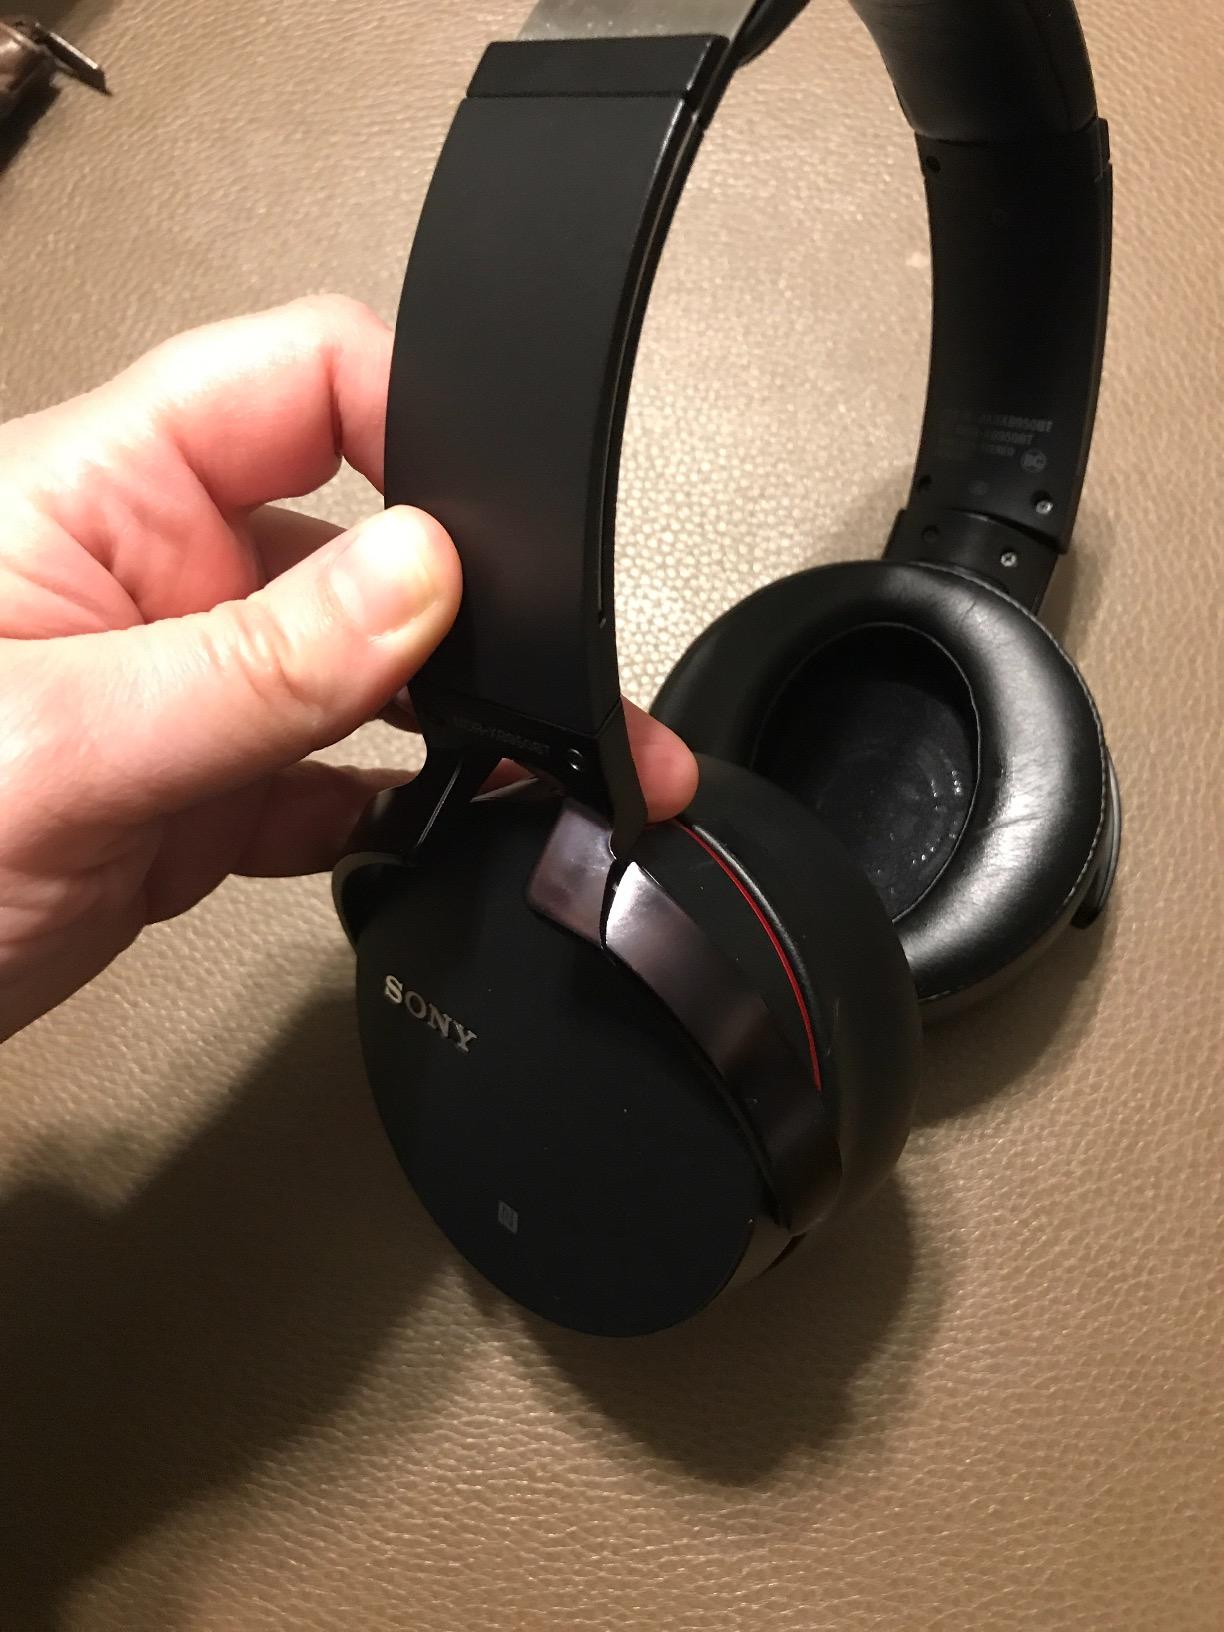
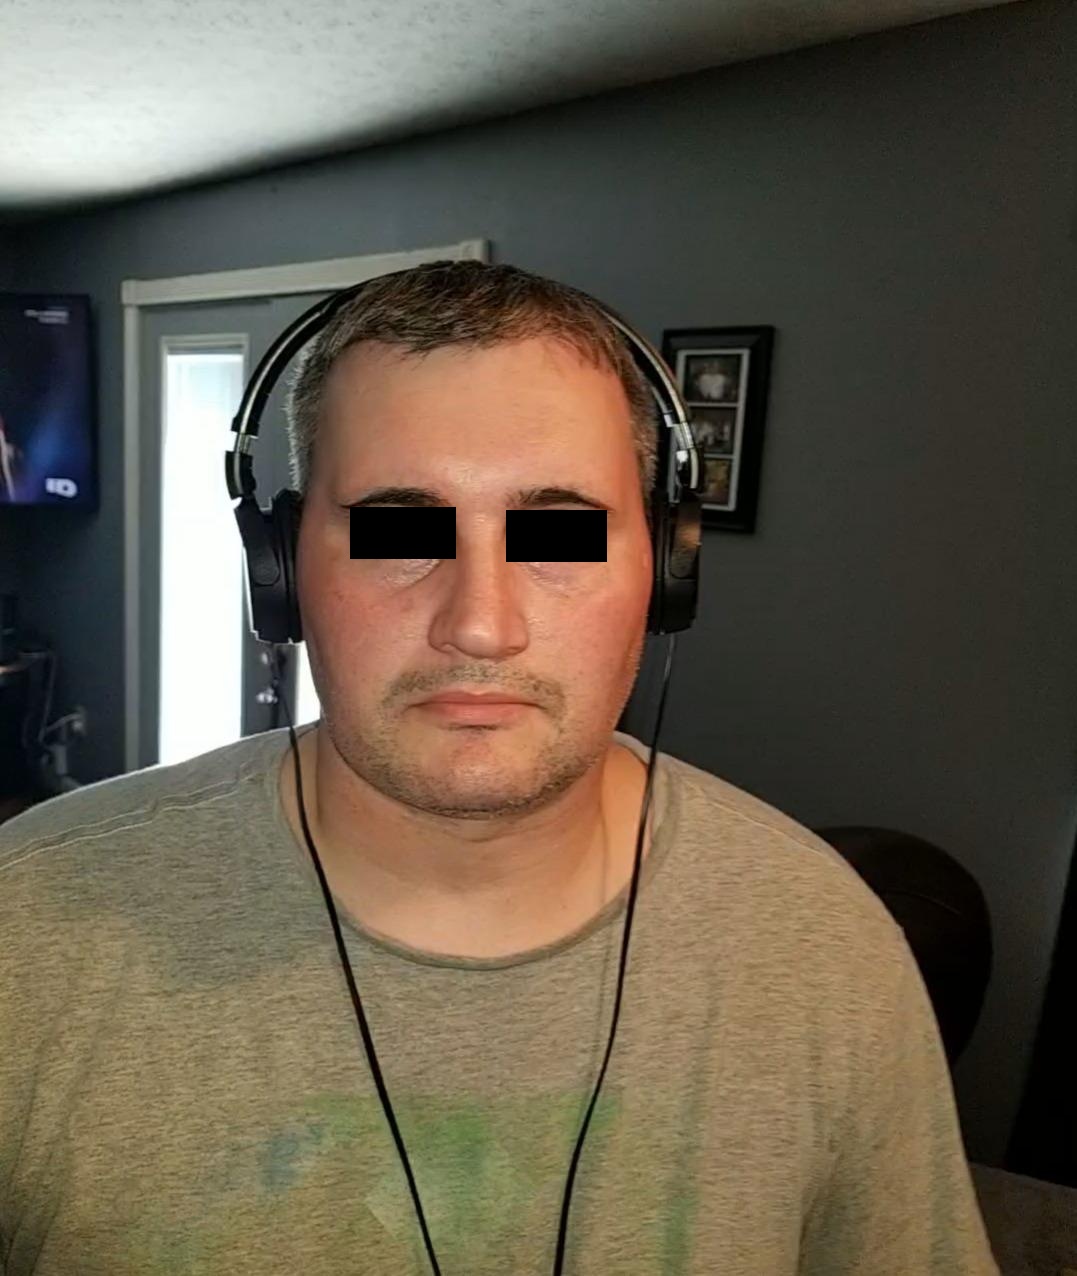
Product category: headphones
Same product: no